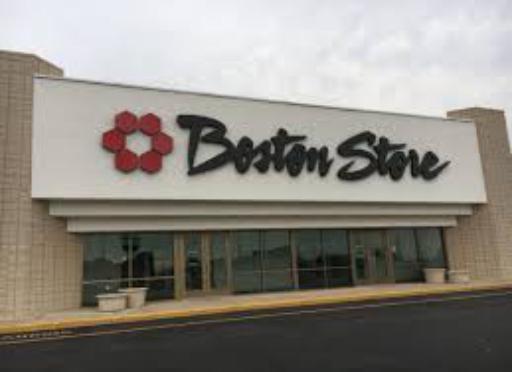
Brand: Boston Store
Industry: Others